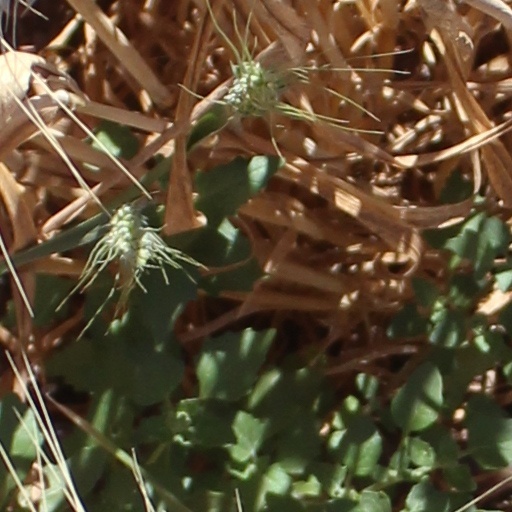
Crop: wheat